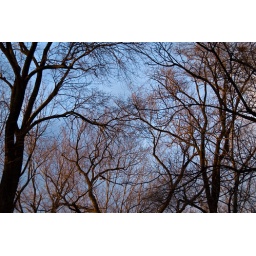
I enjoy how some branches are bathed in golden red light from the sunset.